Ancient Kymissala

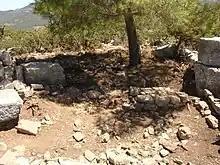
View of ancient temple, at Acropolis

The archaeological site of ancient Kymissala is located about 70 km southwest of Rhodes city, and today falls within the limits of the Municipality of Atavyros, occupying coastal areas of Monolithos and Sianna municipal departments. This is one of the most important archaeological sites in the countryside of Rhodes, as indicated by the extended visible ruins scattered in various places, dating from the Mycenaean period to Late Antiquity. During the Hellenistic period, the region, as shown by the maintenance of the ancient place name and inscriptions from the necropolis, belonged to the Demos of Kymissaleis and was subordinated to Kameiros.